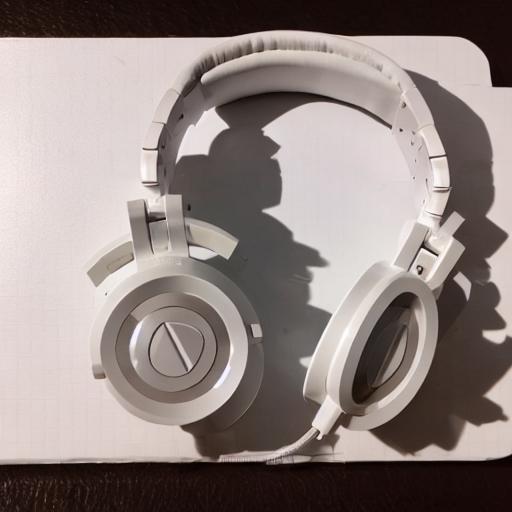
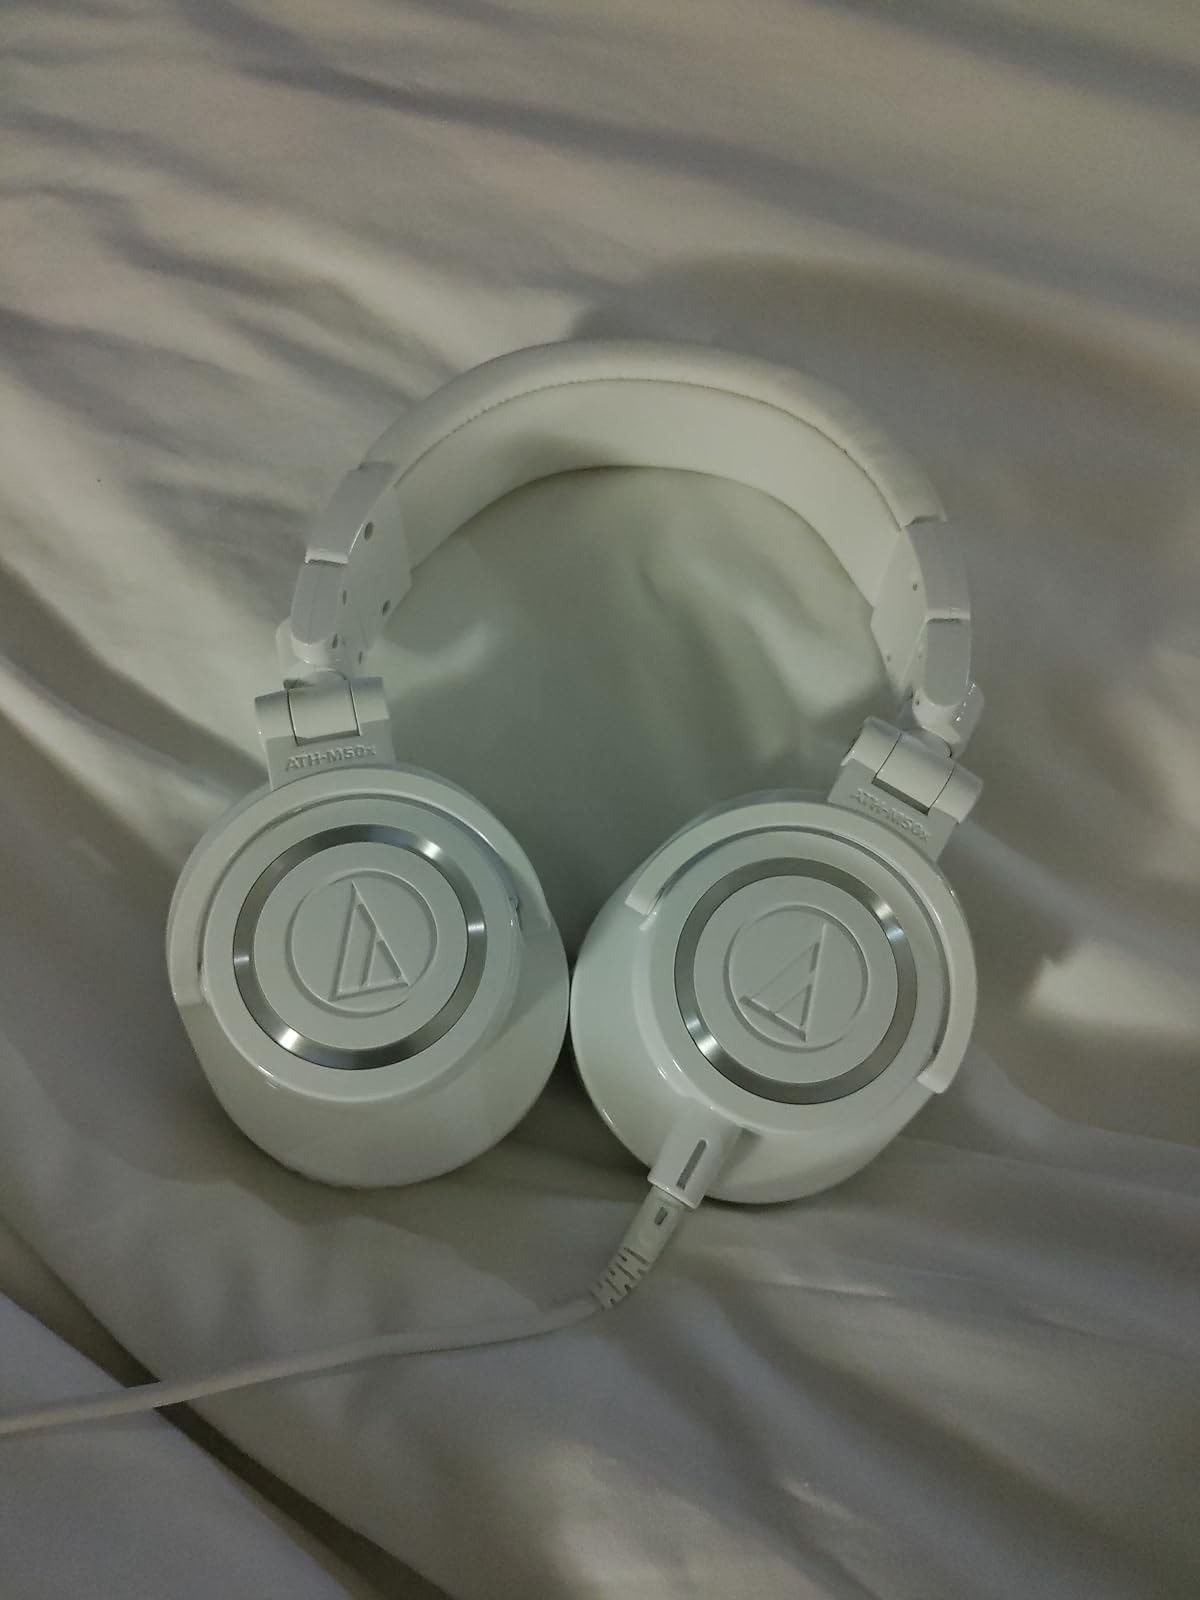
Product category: headphones
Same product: no